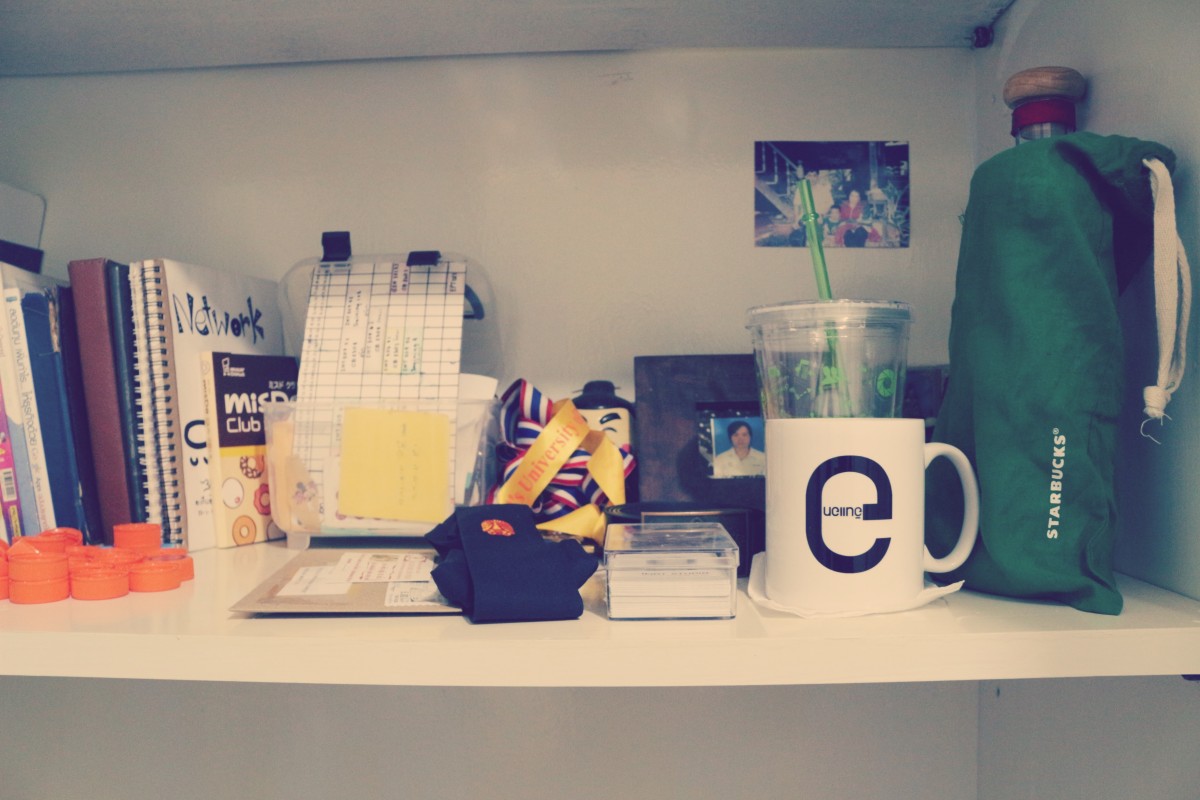
Tags: art, design